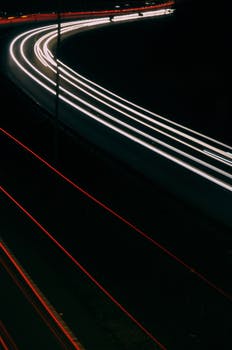
Label: No Watermark